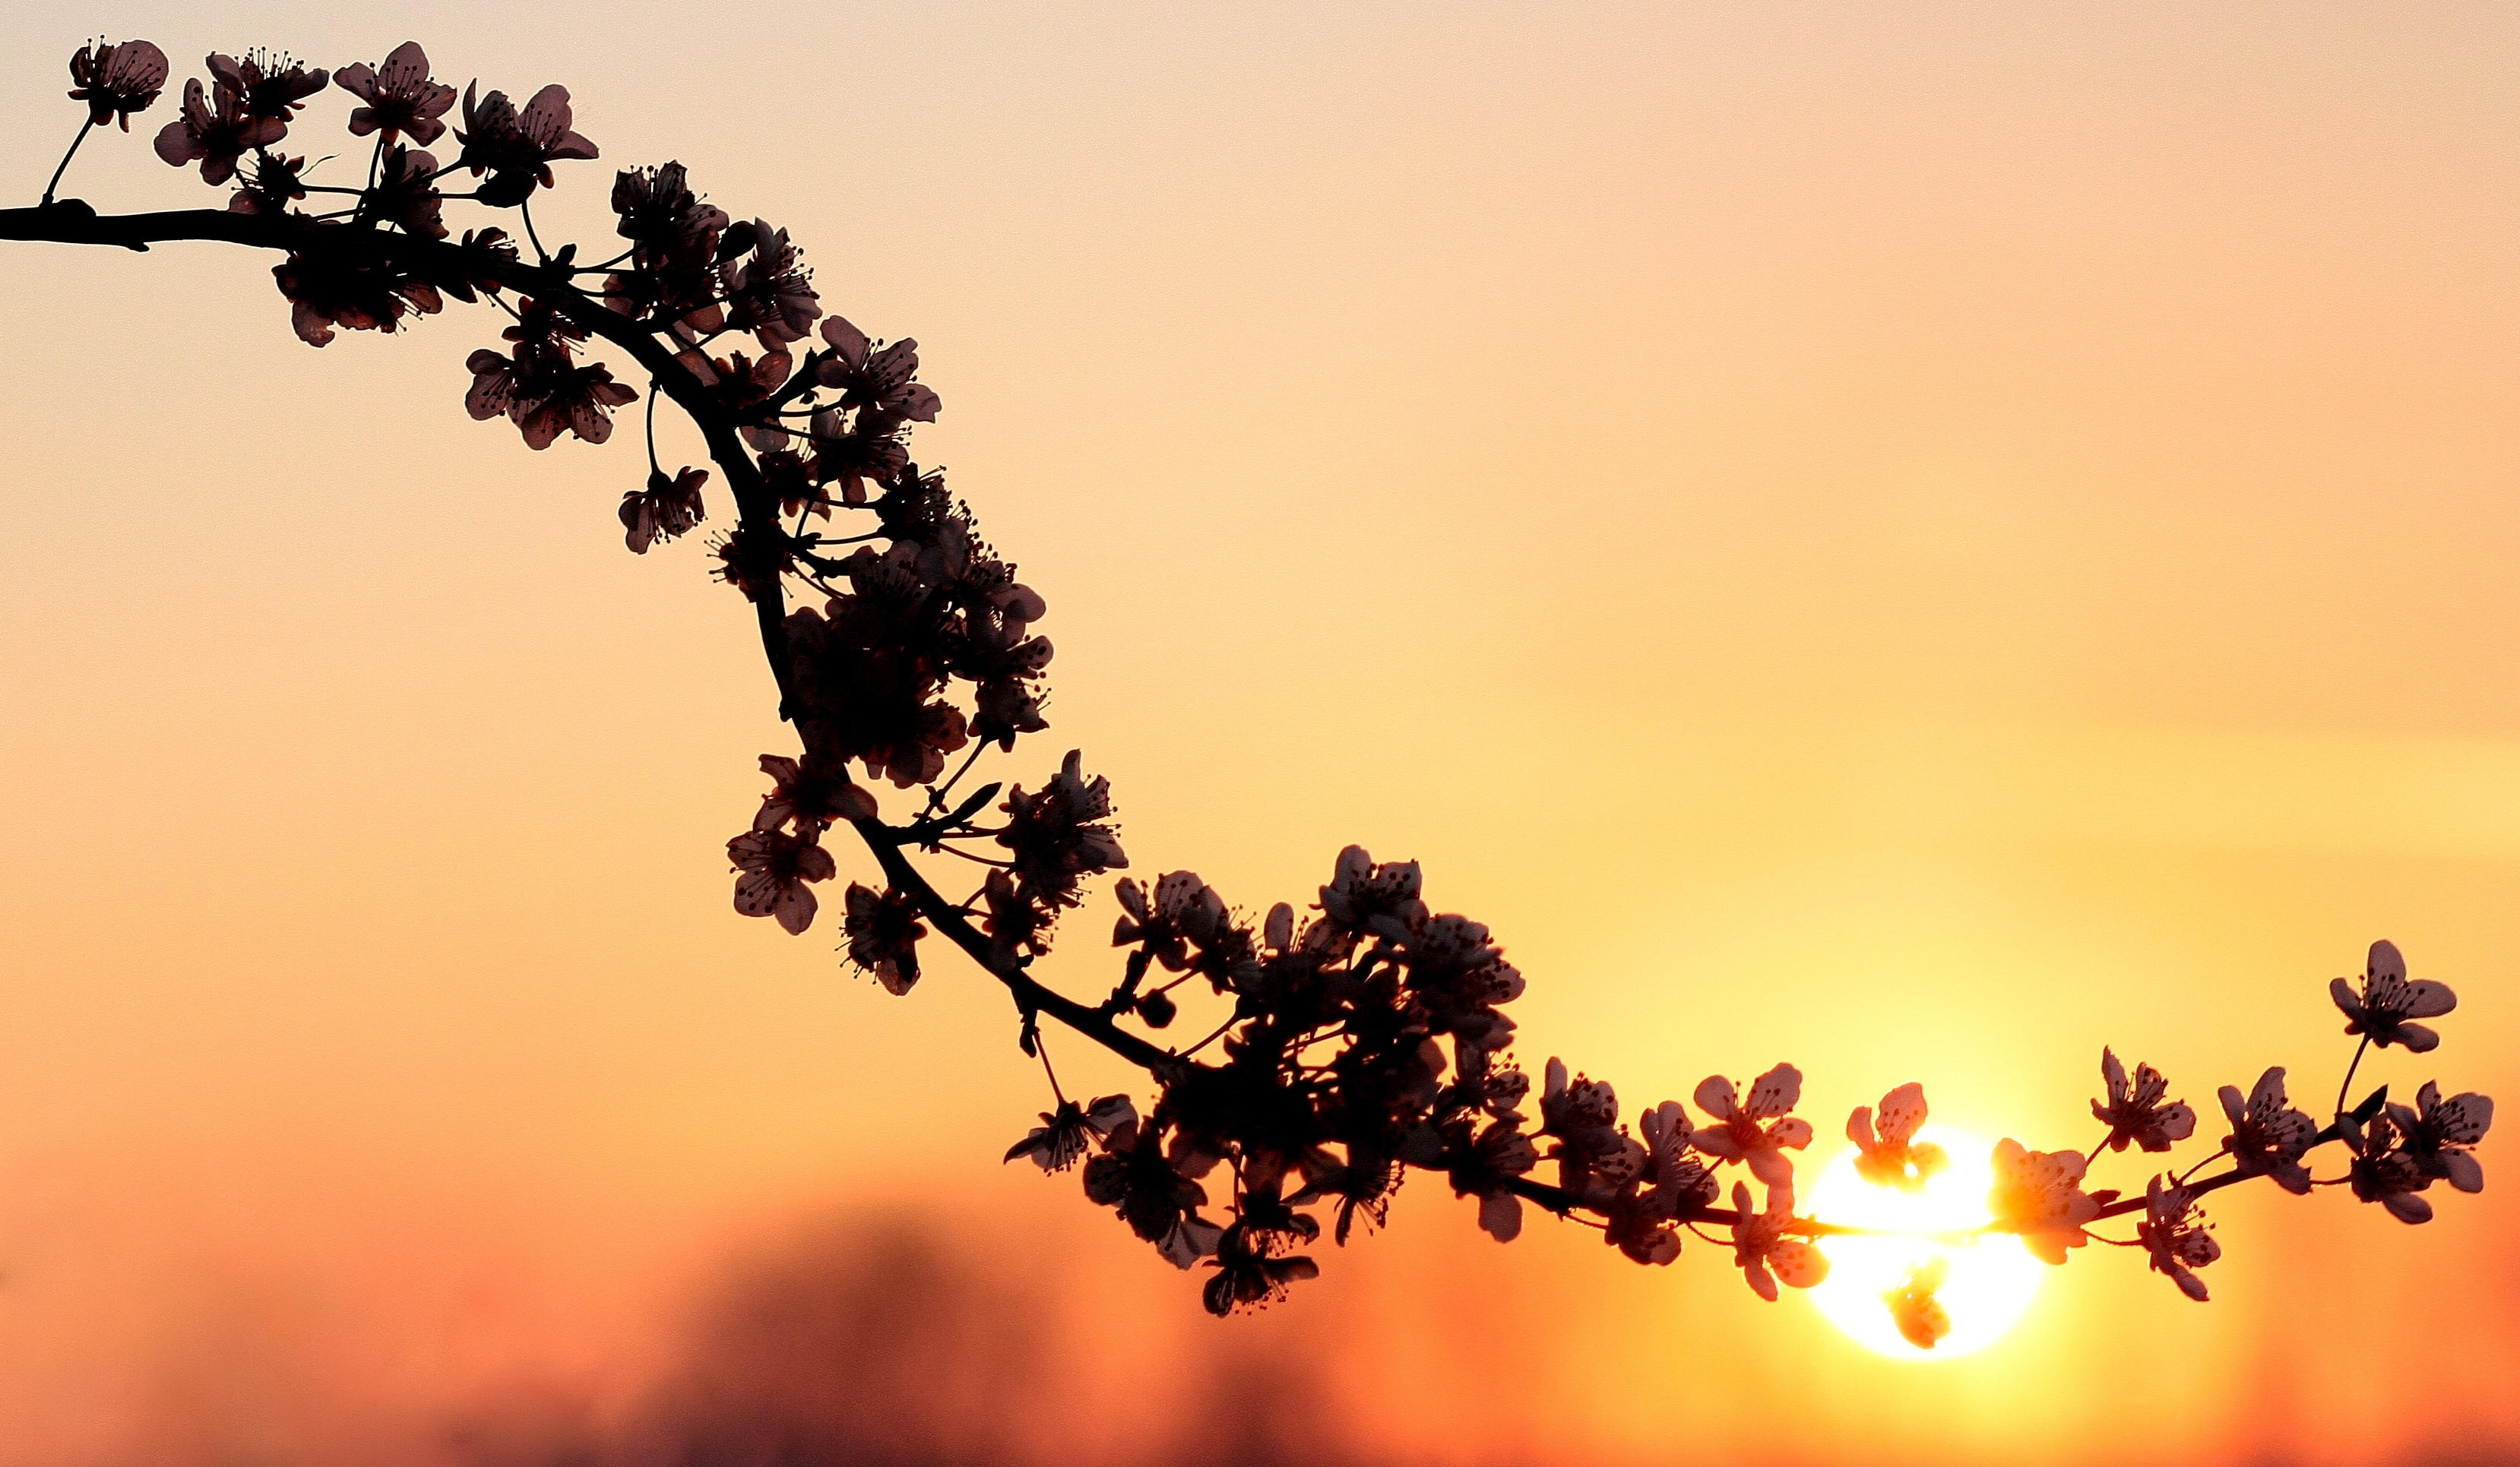
tree, nature, branch, silhouette, blossom, cloud, plant, sky, sun, sunrise, sunset, sunlight, morning, leaf, flower, dawn, dusk, evening, spring, autumn, flowers, woody plant